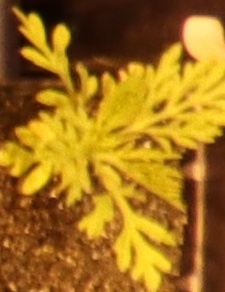
Label: Ragweed